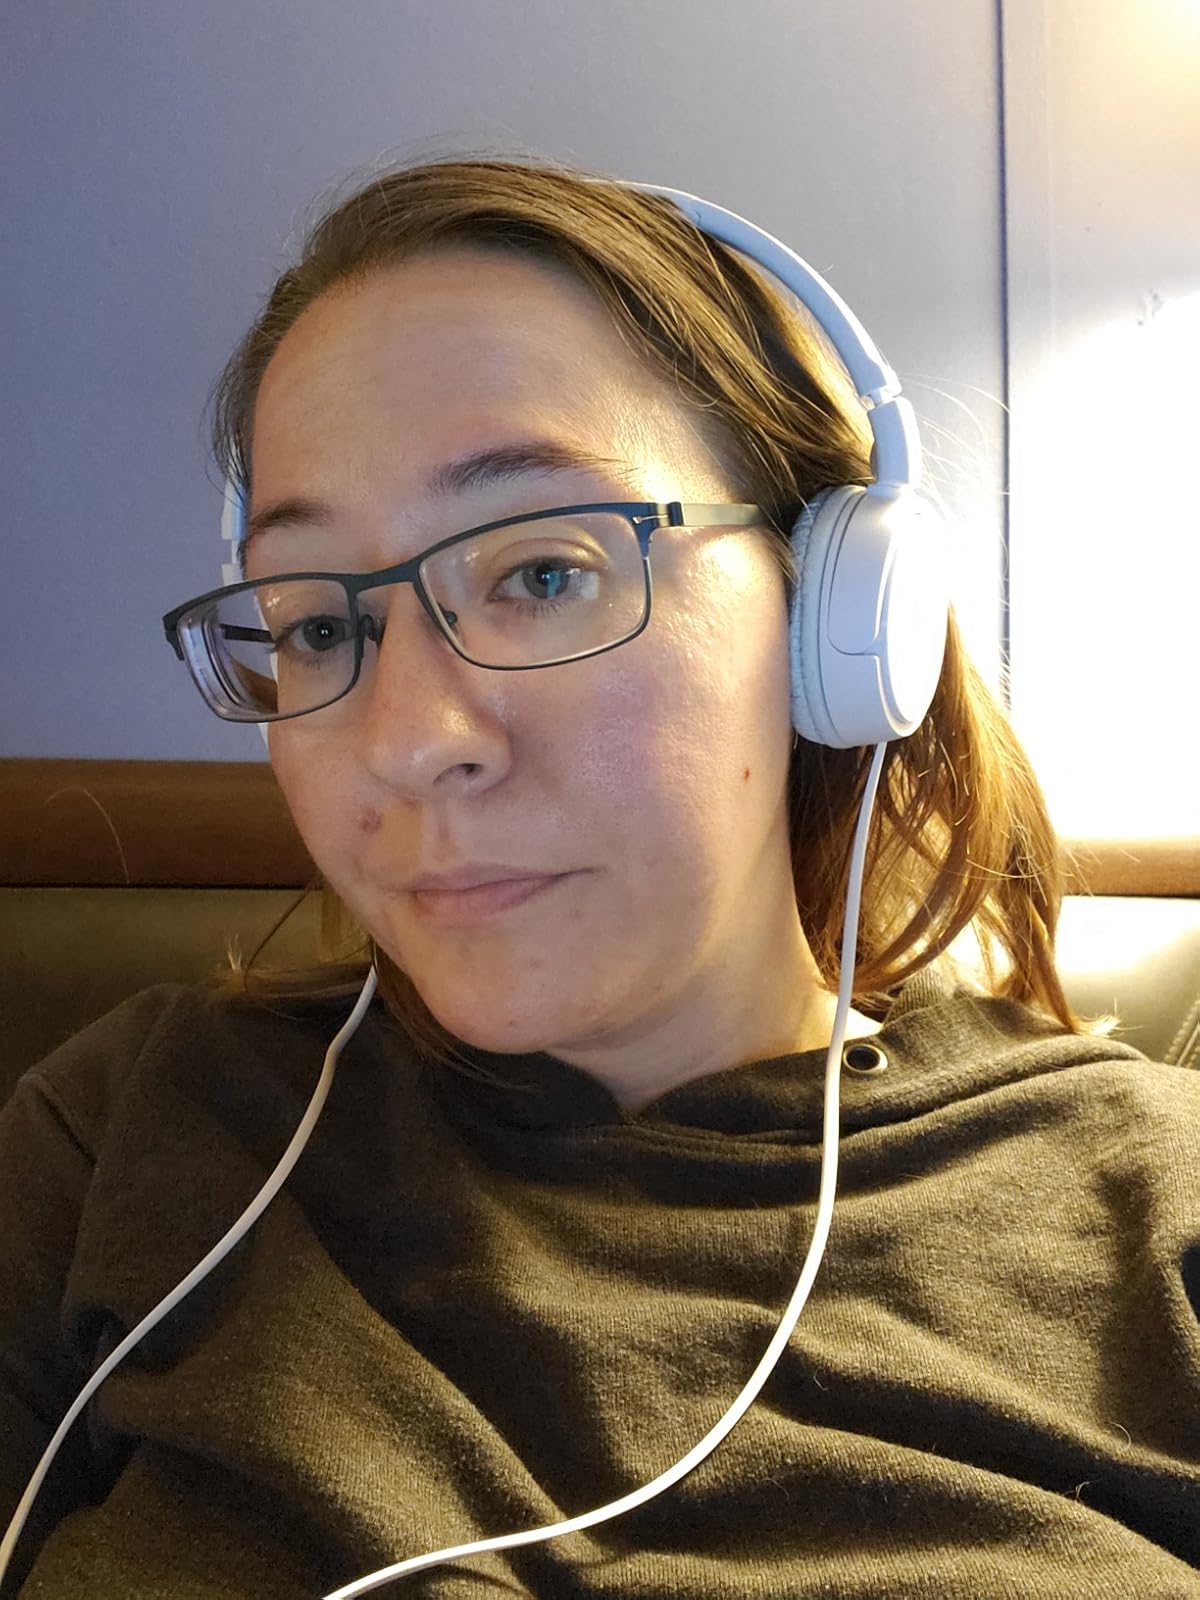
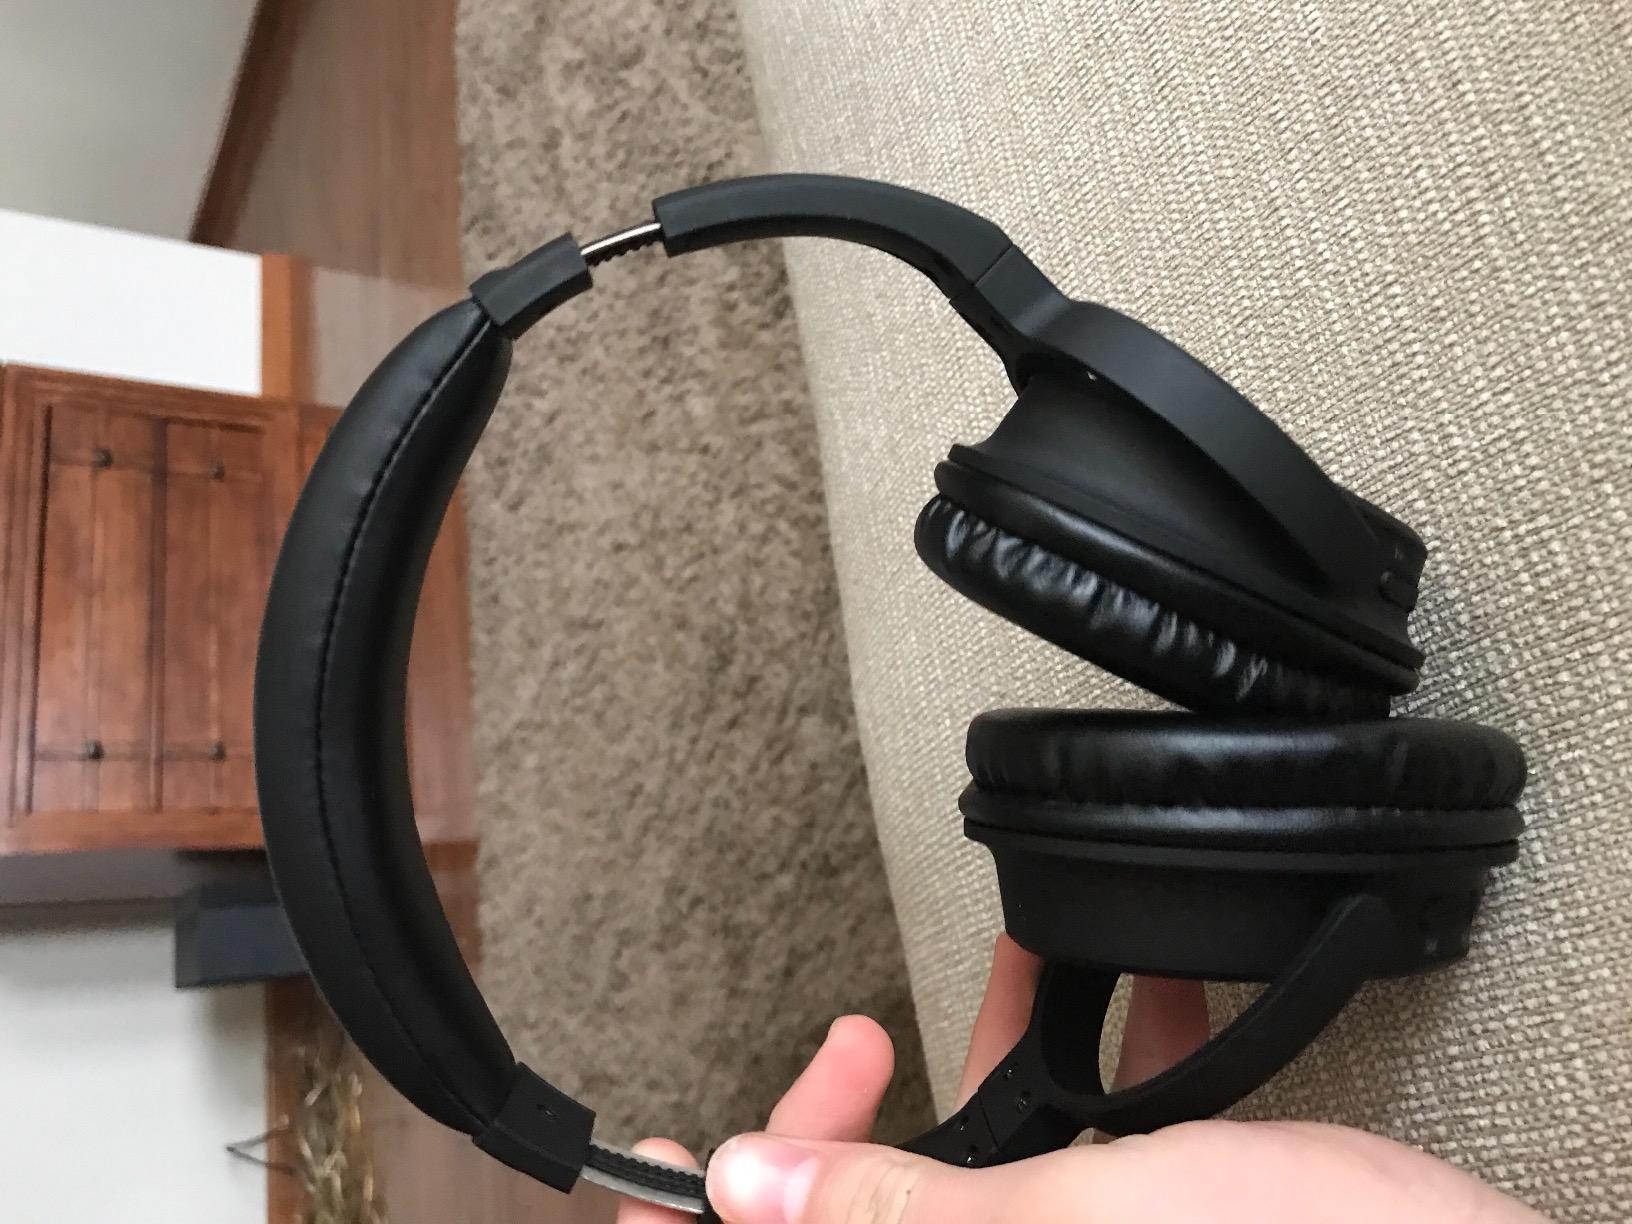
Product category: headphones
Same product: no